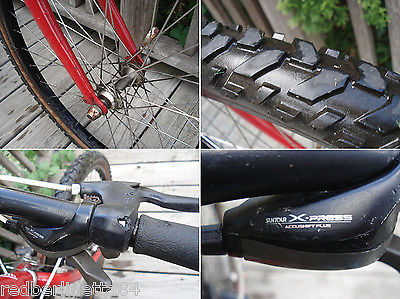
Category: bicycle